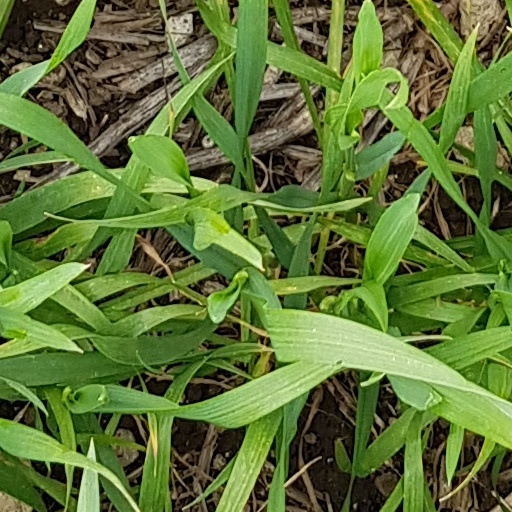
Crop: wheat